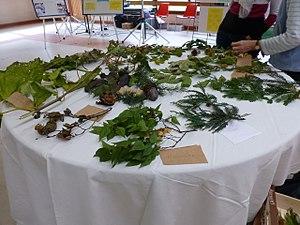
Malartic, RERS 2015, Reconnaissance botanique
Malartic est un quartier neuf de Gradignan, dans la partie nord-est de la commune, en France.